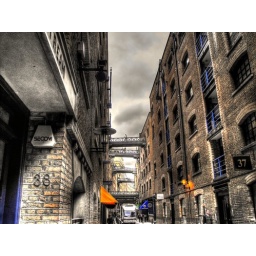
The old streets around tower bridge HDR